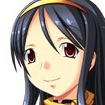
Portrait style: Anime Portrait